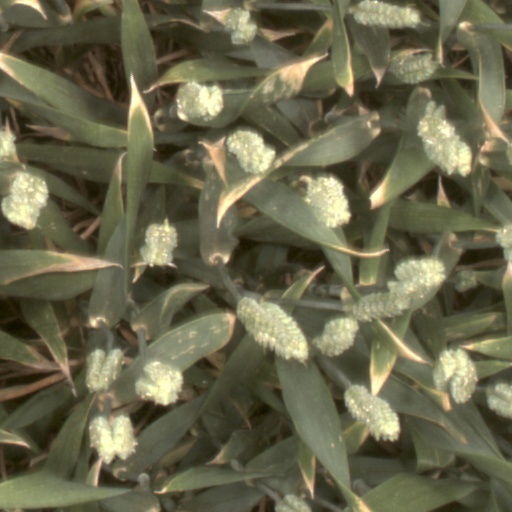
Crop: wheat